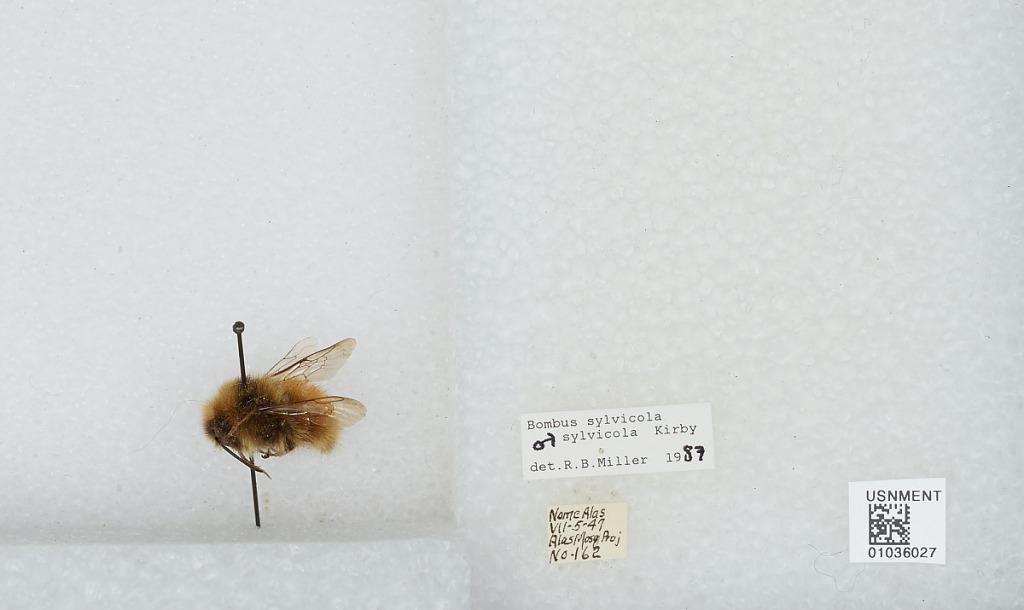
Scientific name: Bombus (Pyrobombus) sylvicola Kirby
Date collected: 1947-7-5
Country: United States
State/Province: Alaska
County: Nome
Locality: Nome
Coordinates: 64.5039, -165.399
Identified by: Miller, R. B.